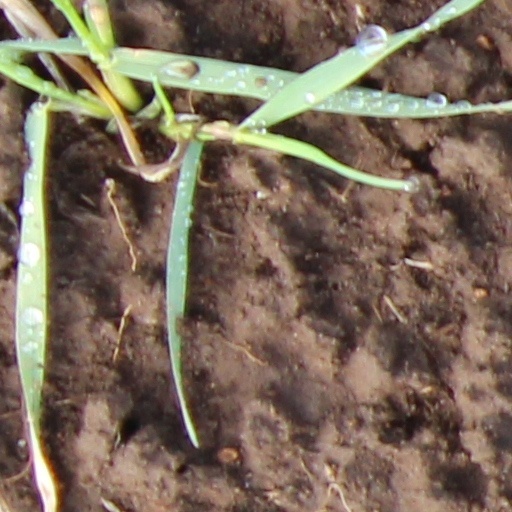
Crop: wheat